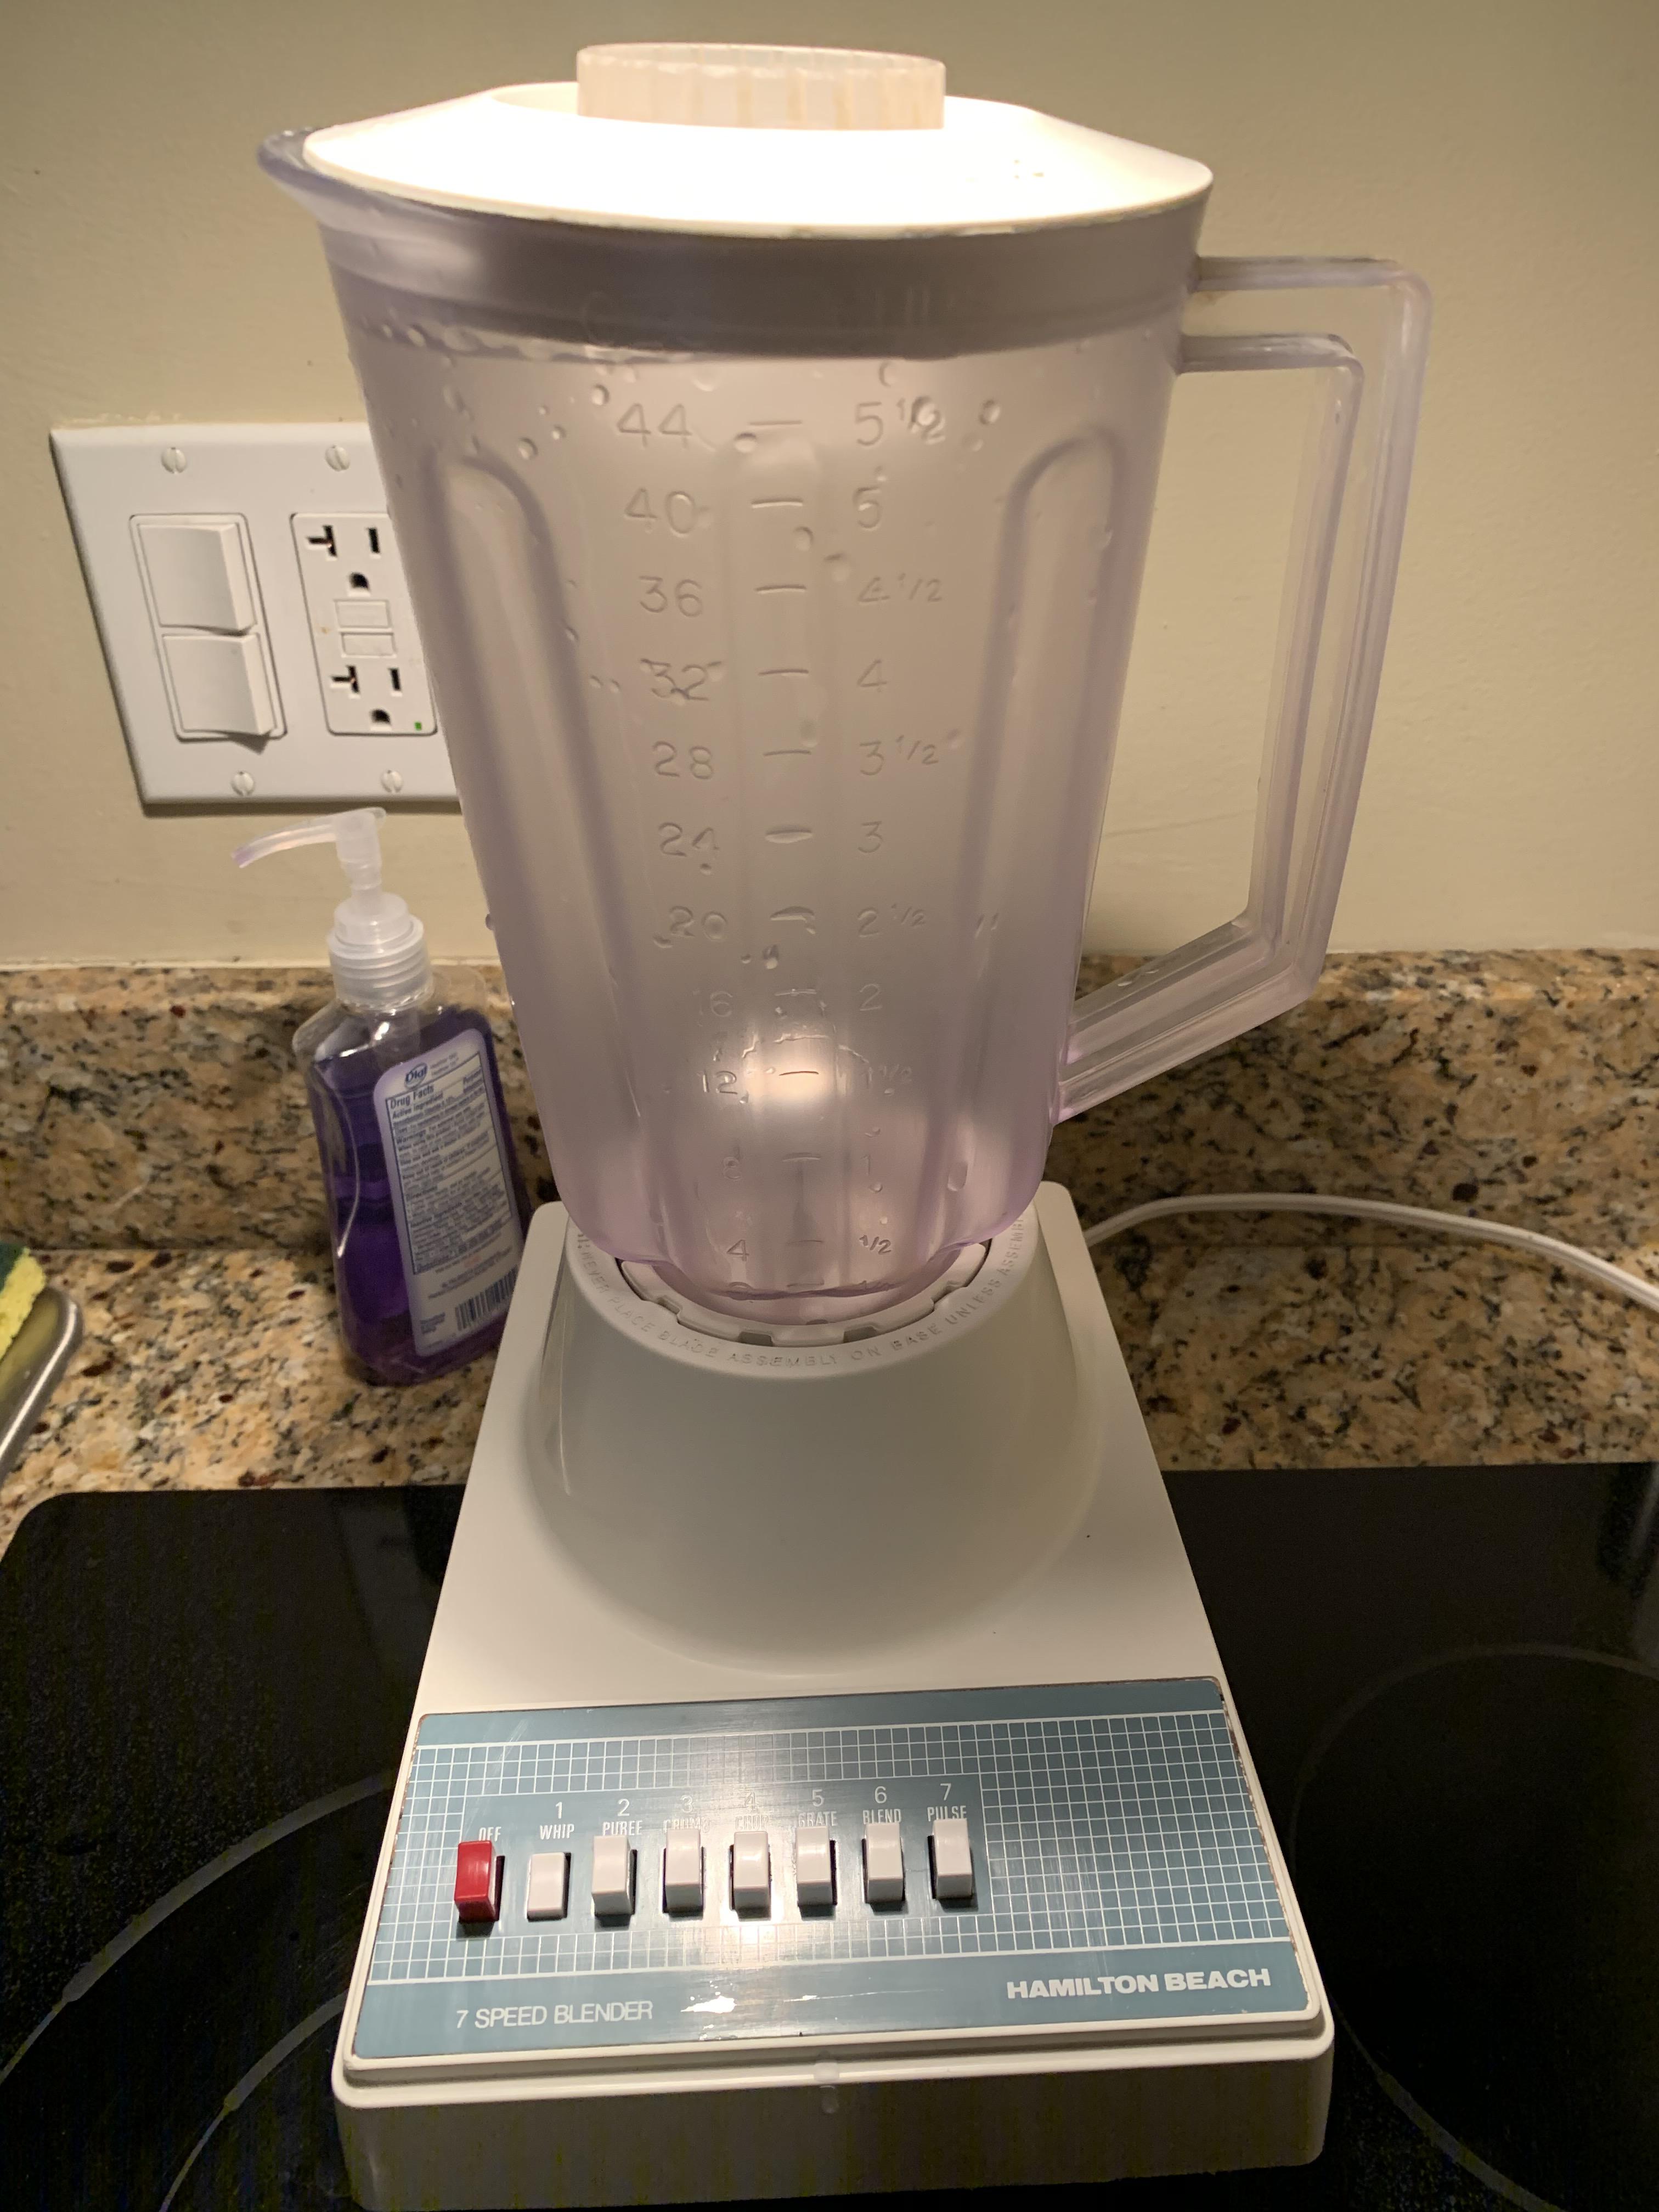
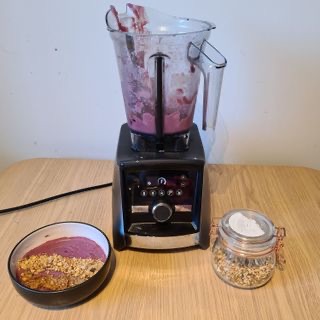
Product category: items_blender
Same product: no